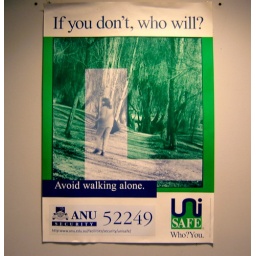
Notice on the wall of a building at the Australian National University in October 2007.